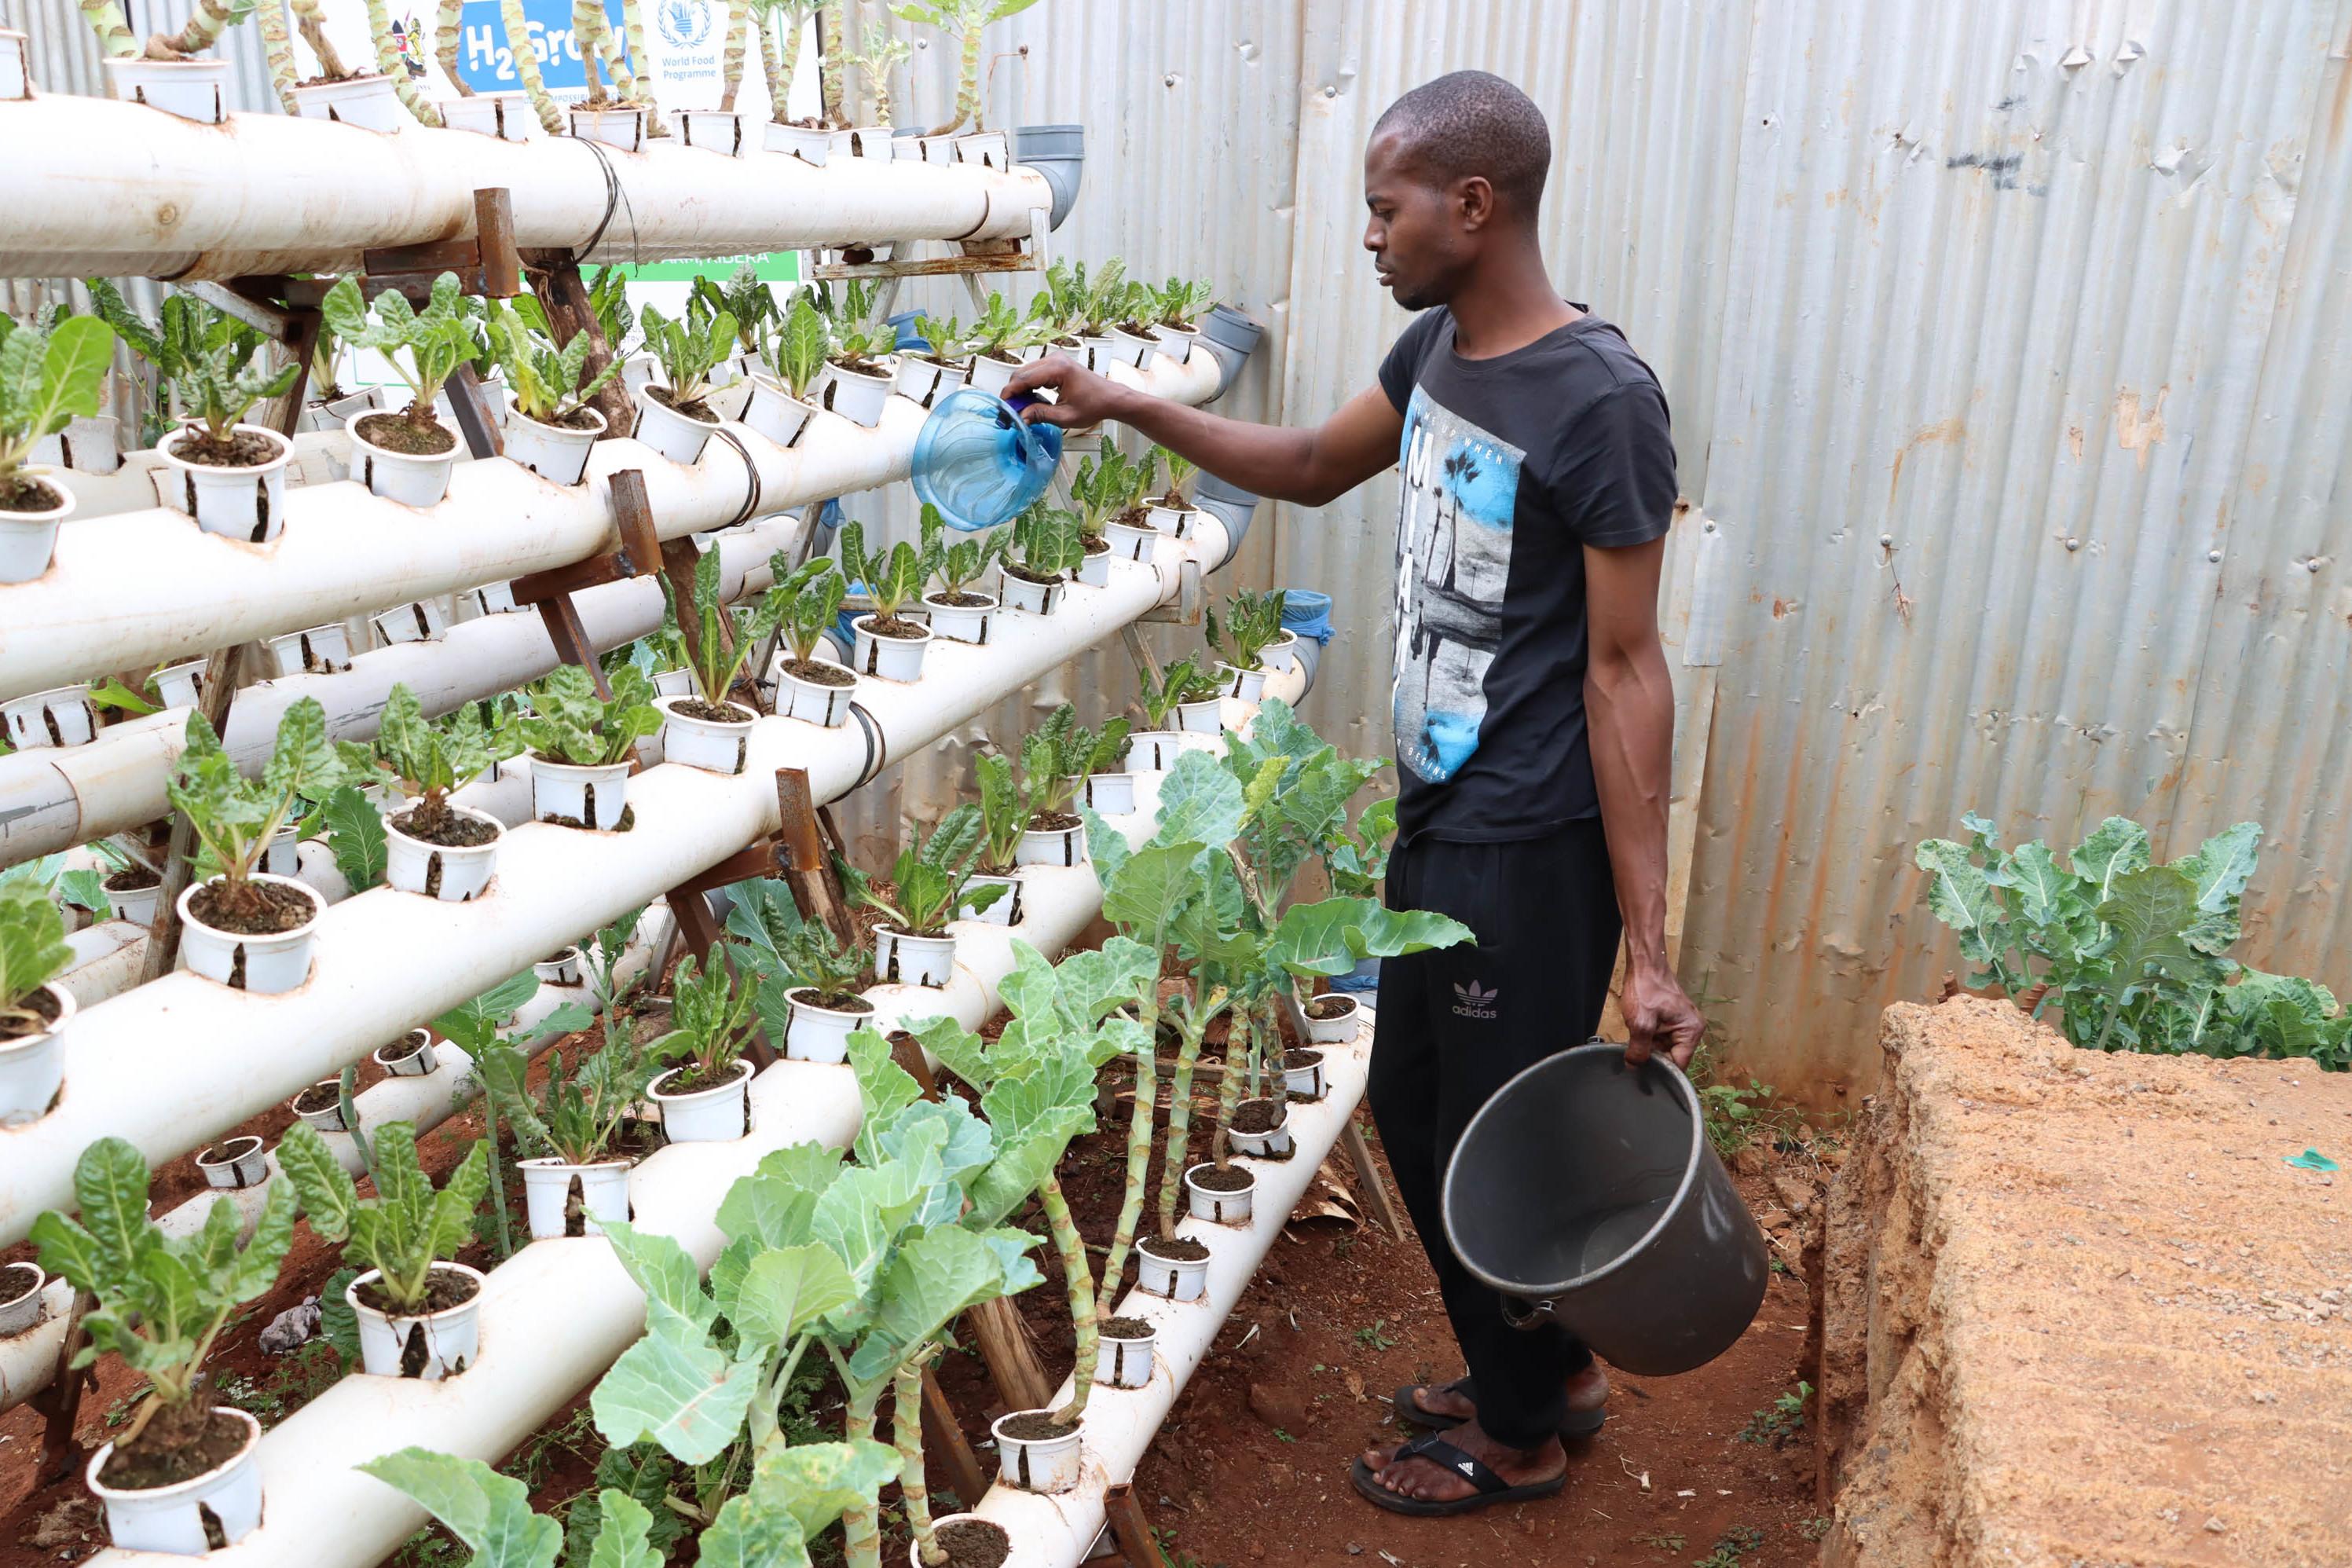
Mtu mmoja nahudumia mimea kwa mazingira ya bustani ya kisasa, kuonyesha mfumo wa kilimo kutumia mabomba ya plastiki yenye mashimo makubwa ya kupandia. Ako na mkebe na ndoo ya kumwagilia maji mkononi. Nyuma yake kuna kuta ya mabati na mimea mingine iliyopandwa ardhini, ikionyesha mchanganyiko wa mbinu za kilimo.